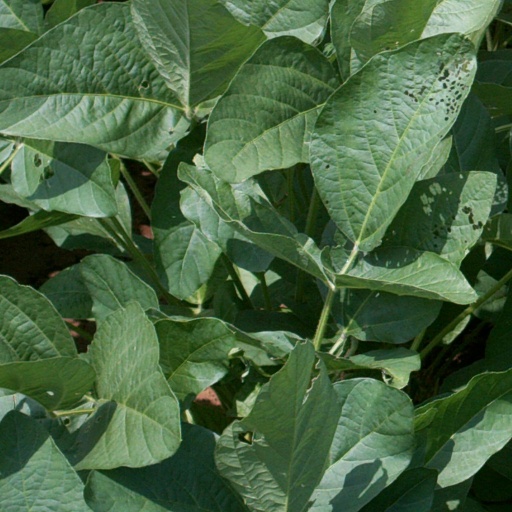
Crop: soybean